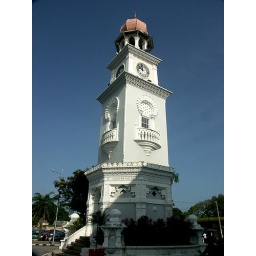
One of the clock tower beside the road, I like this kind of clock tower. Very old style...